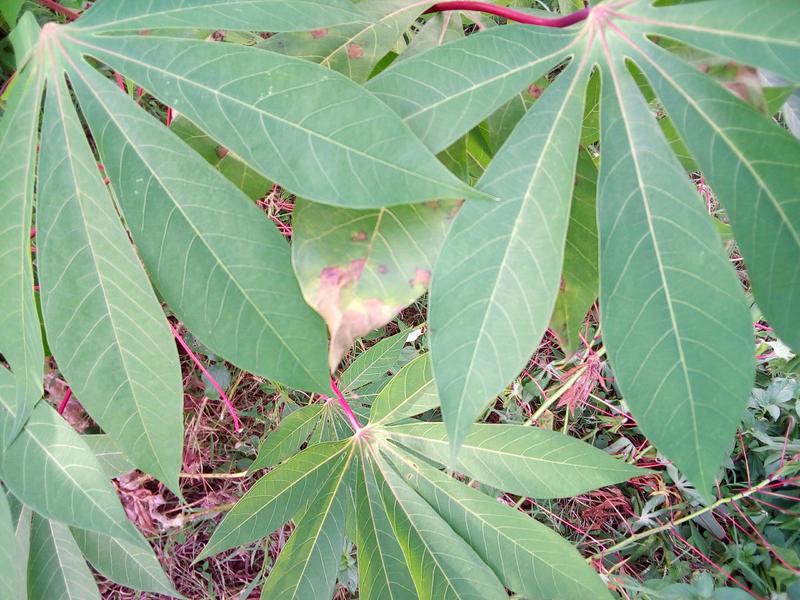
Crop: cassava
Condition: healthy